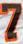
Number: 7